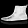
Label: Ankle boot